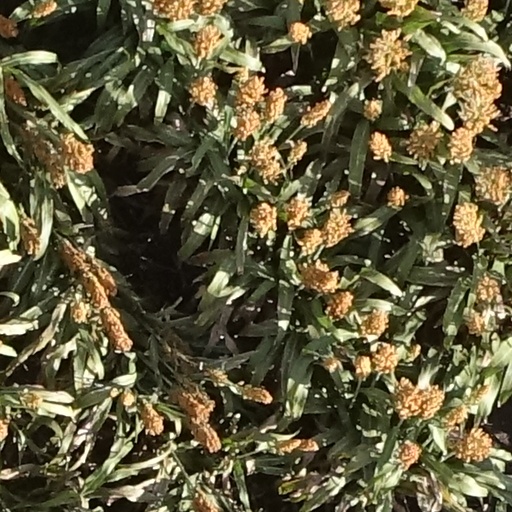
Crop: sorghum